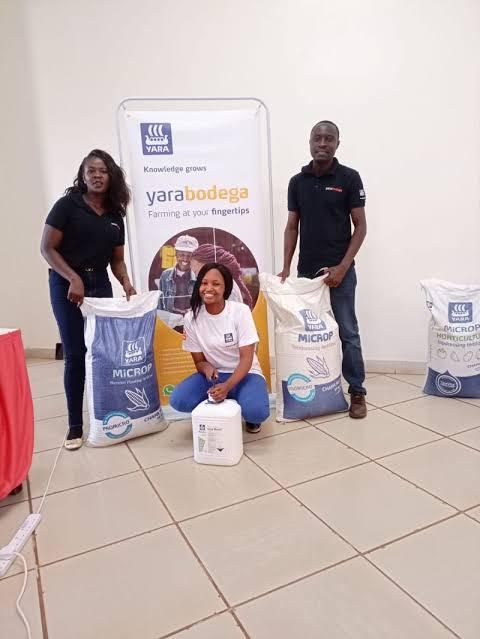
Dawa za mifugo na pembejeo za kilimo zilizohifadhiwa katika mifuko yenye ujazo wa kilo hamsini, kilo kumi na kilo ishirini; huku katika mifuko hiyo kukiwa na picha za pembejeo hususan picha za mahindi, pamoja na maandishi mbalimbali yanayoelezea kuhusu pembejeo hizo.